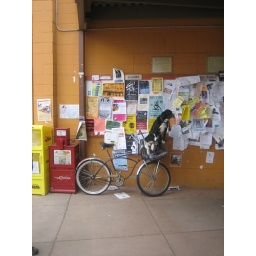
Dogs in bike basket